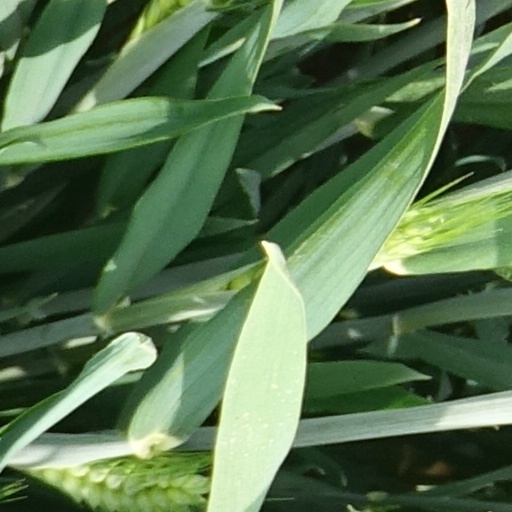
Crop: wheat